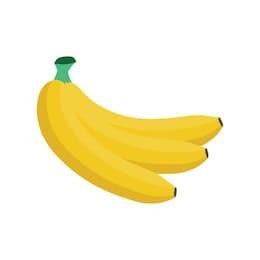
Label: banana